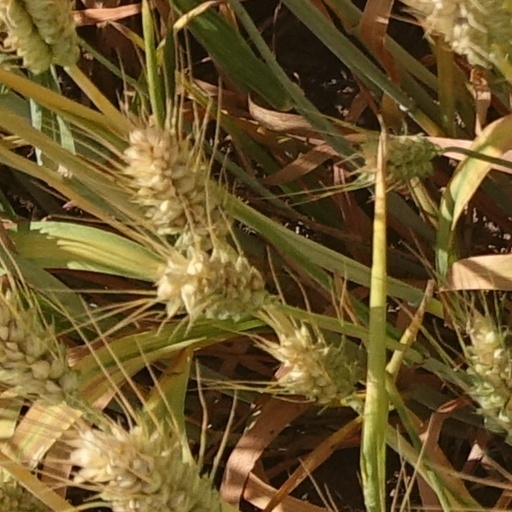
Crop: wheat